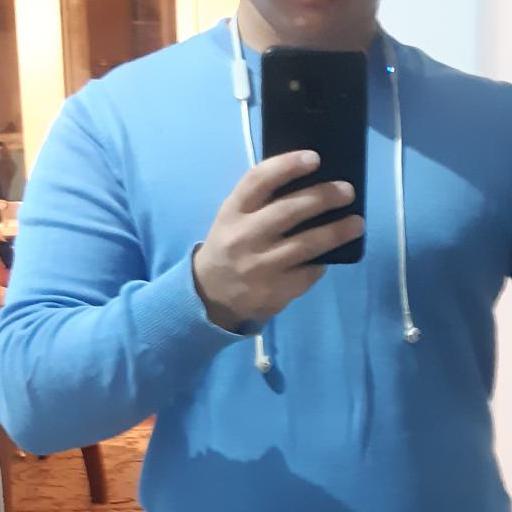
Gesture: no_gesture